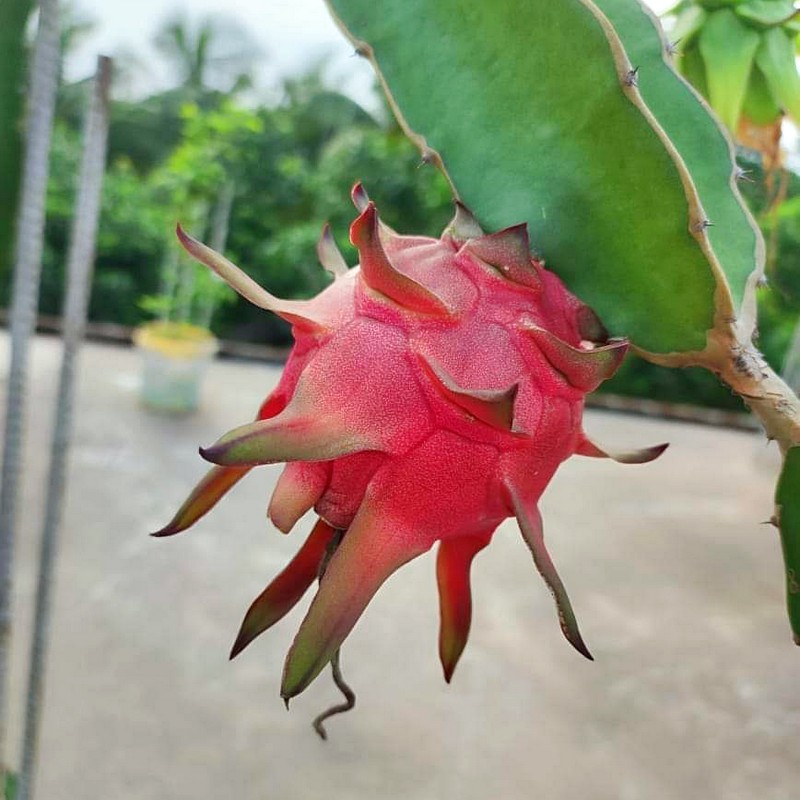
Label: Fresh Dragon Fruit